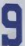
Number: 9